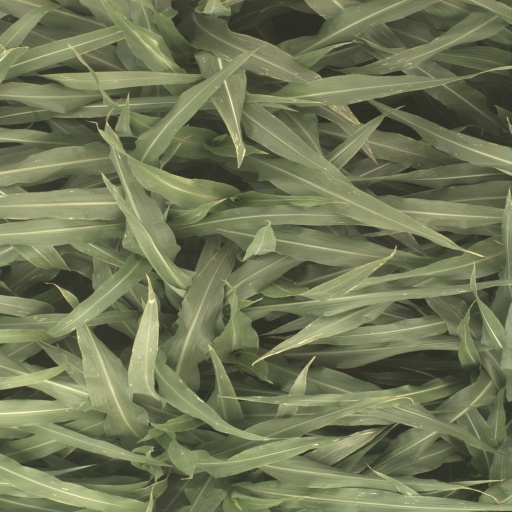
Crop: sorghum